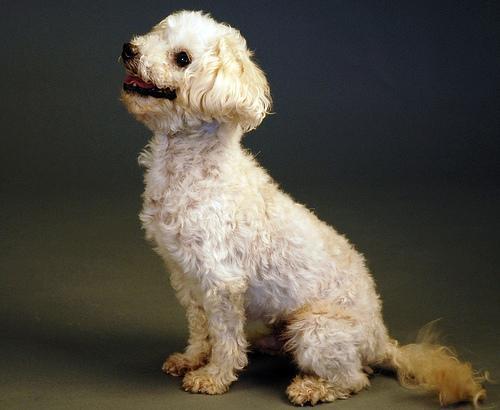
toy_poodle